2011 New England tornado outbreak

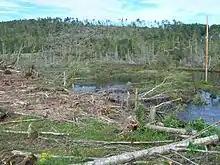
Tree damage in Sturbridge

The tornado rapidly intensified as it moved into the City of West Springfield, causing extensive damage to industrial buildings and tearing off roofs and the upper floors of three-story apartment complexes. Additionally, a few homes collapsed due to the severity of structural damage. Throughout West Springfield, 88 buildings were destroyed and two people were killed. One woman, 39-year-old Angelica Guererro, was killed on Union Street when her triple decker home collapsed on top of her. She was protecting her 15-year-old daughter by climbing on top of her and shielding her from debris while they both took cover in a bathtub. Her daughter survived with serious injuries, along with her 46-year-old husband, who was critically injured by their home collapsing. Another fatality took place on Main Street when a 5 foot (1.5 m) wide oak tree fell on a vehicle, killing the driver, 23-year old Sergey Livchin. The tornado then moved east, crossing the Connecticut River and entering Springfield.